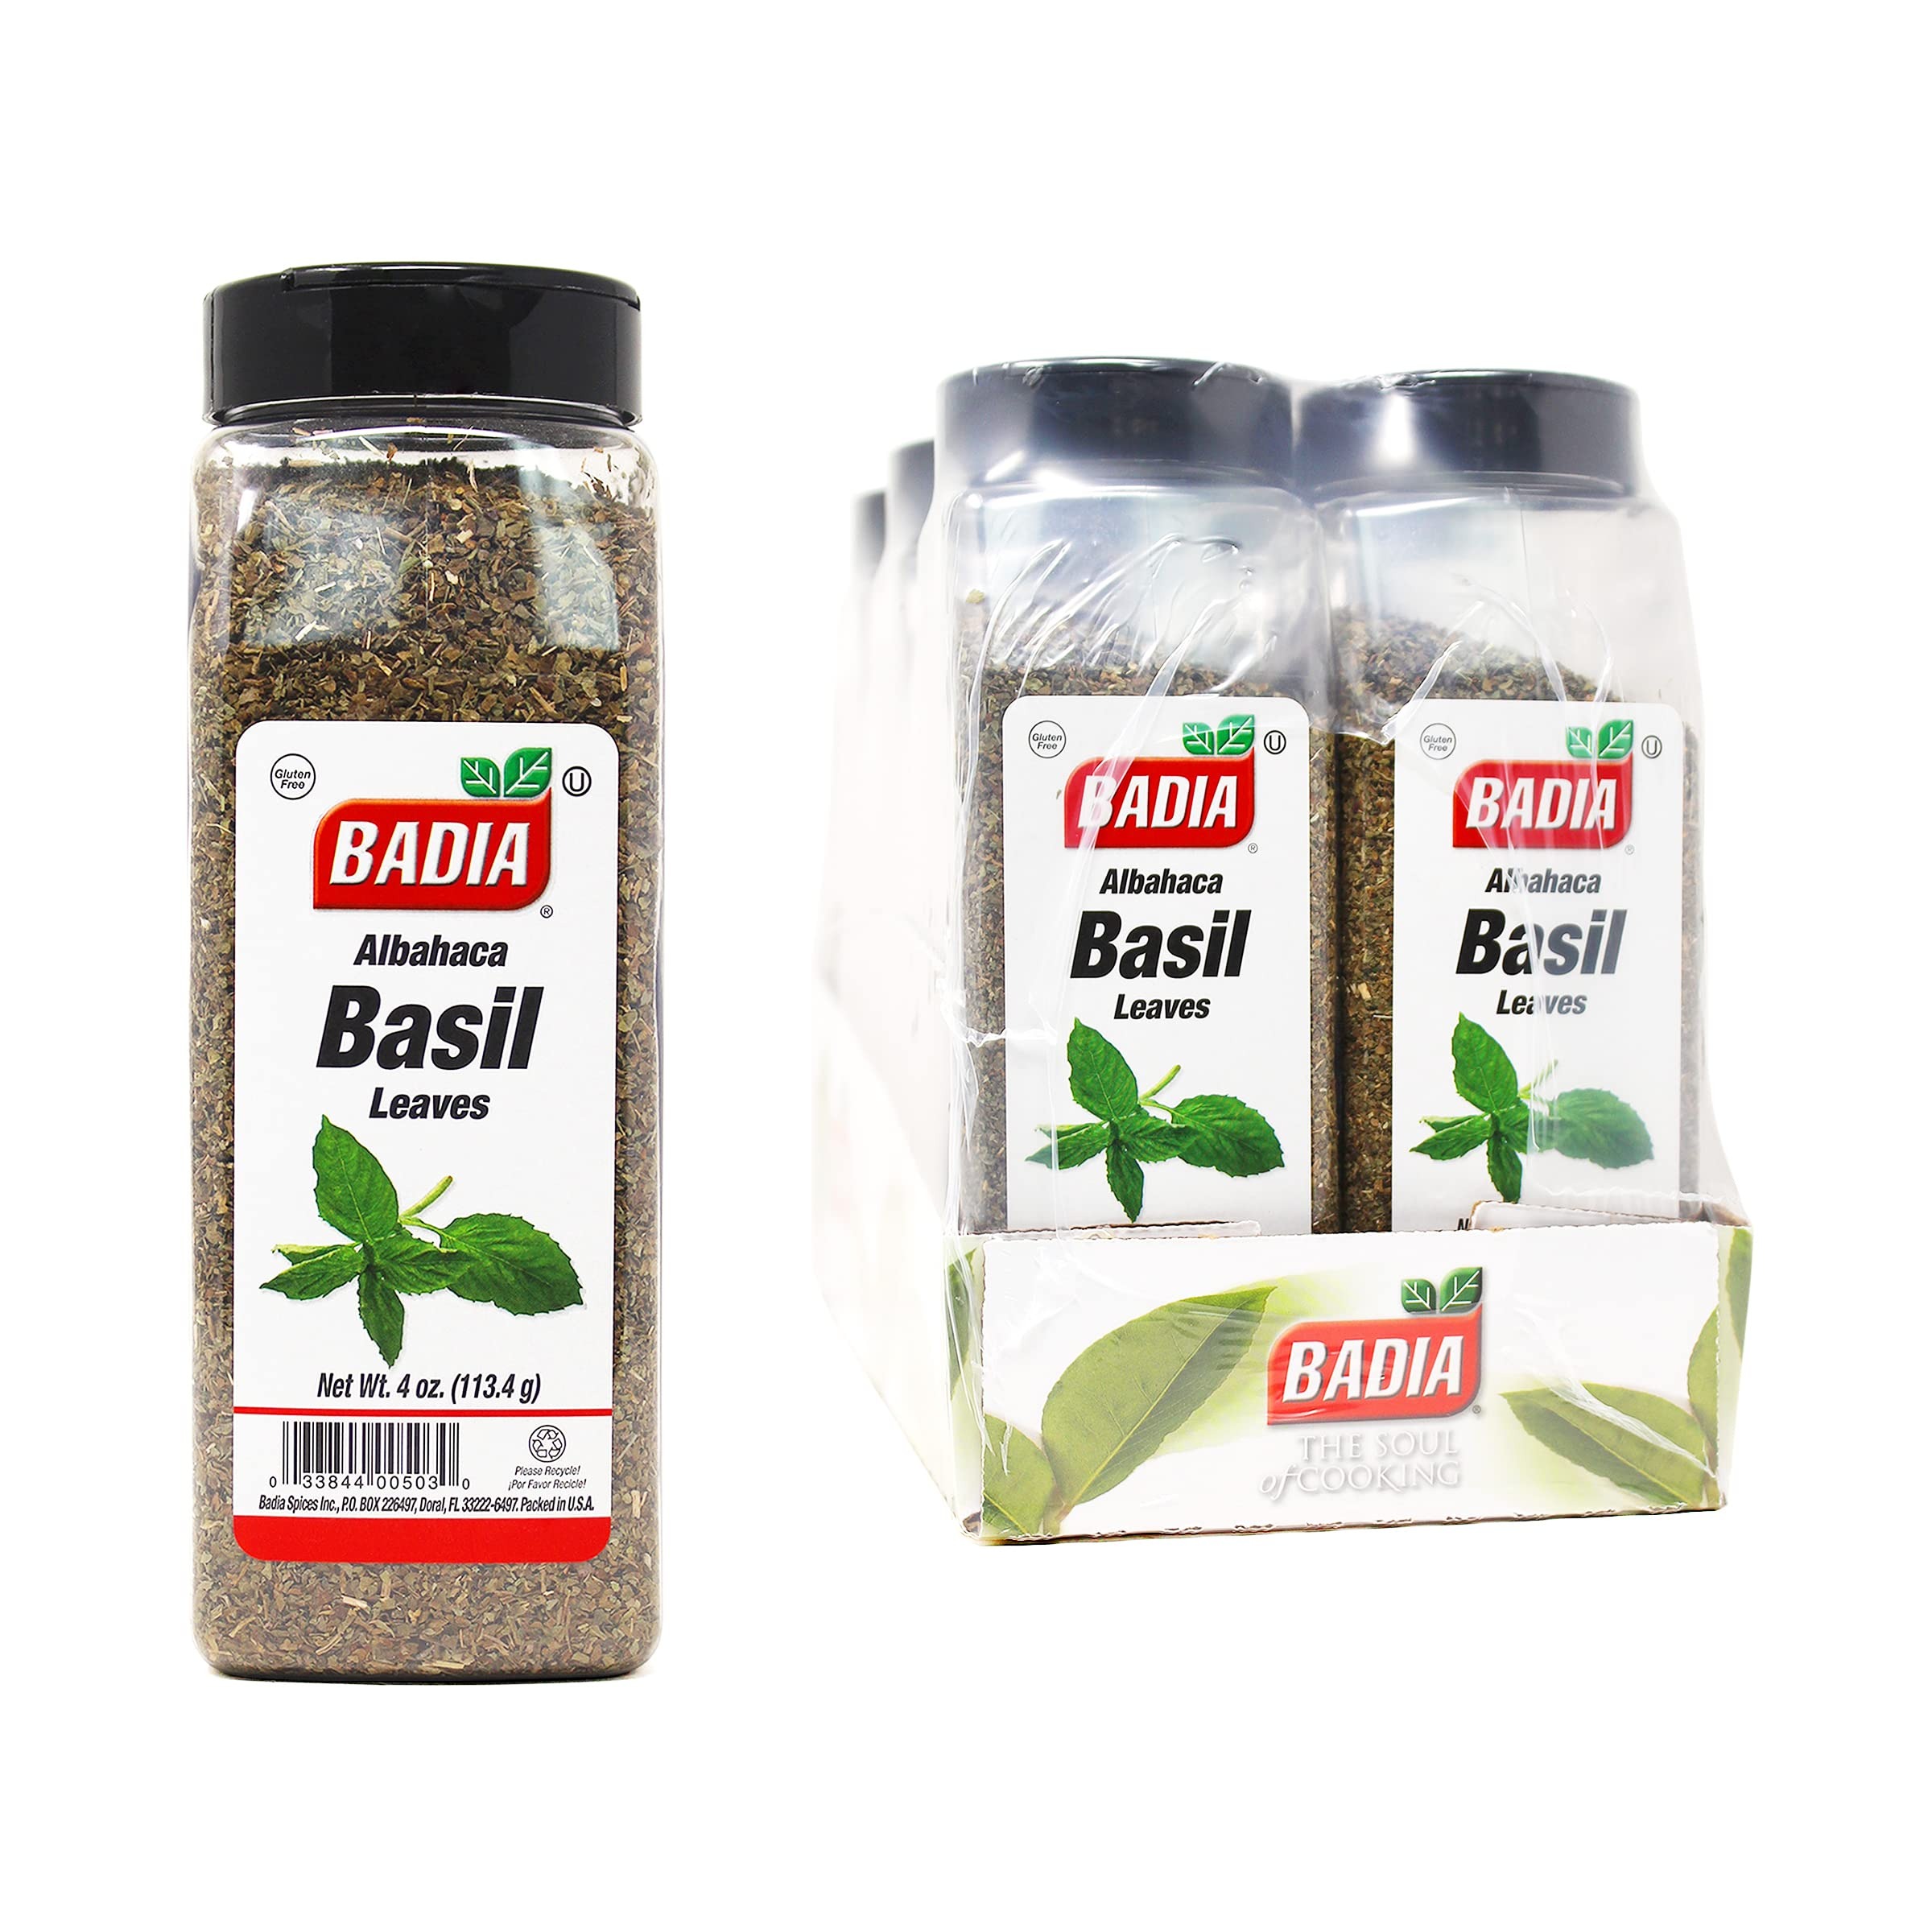
Item Name: Badia Basil Leaves, 4 oz (Pack of 6) – Premium Dried Basil for Cooking, Seasoning, and Garnishing
Bullet Point 1: Badia Basil Leaves deliver a sweet, aromatic, and slightly peppery flavor that enhances the taste of countless dishes. Ideal for chefs and home cooks alike, these dried basil leaves bring authentic taste to pastas, soups, sauces, and marinades
Bullet Point 2: Perfect for Italian classics like spaghetti sauce, pizza, lasagna, and pesto, as well as Mediterranean salads, stews, and grilled vegetables. Use it to infuse oils or blend into homemade seasoning mixes for added depth and aroma
Bullet Point 3: Sourced from carefully selected basil plants and dried at peak freshness, Badia’s basil leaves retain their vibrant color and robust scent. The resealable container preserves potency and makes storage easy in any kitchen pantry
Bullet Point 4: This large 4 oz container is ideal for frequent use in home kitchens, restaurants, and catering. A must-have herb that complements a wide variety of cuisines, from traditional Italian dishes to creative culinary experiments
Bullet Point 5: Trusted Heritage: Badia Spices, a family-owned company since 1967, has built a global reputation for providing premium, authentic seasonings inspired by rich culinary traditions from around the world
Value: 24.0
Unit: ounce

Price: 7.37